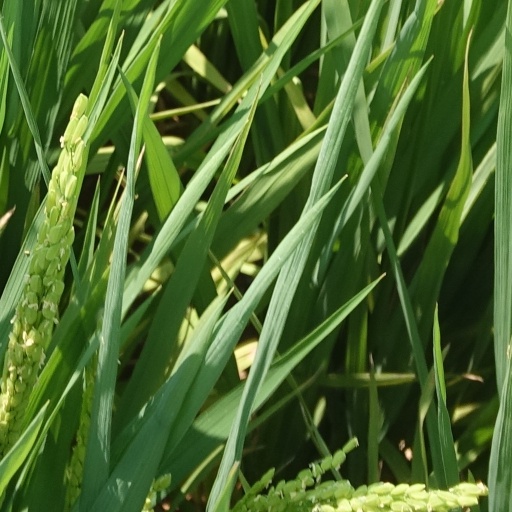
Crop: rice